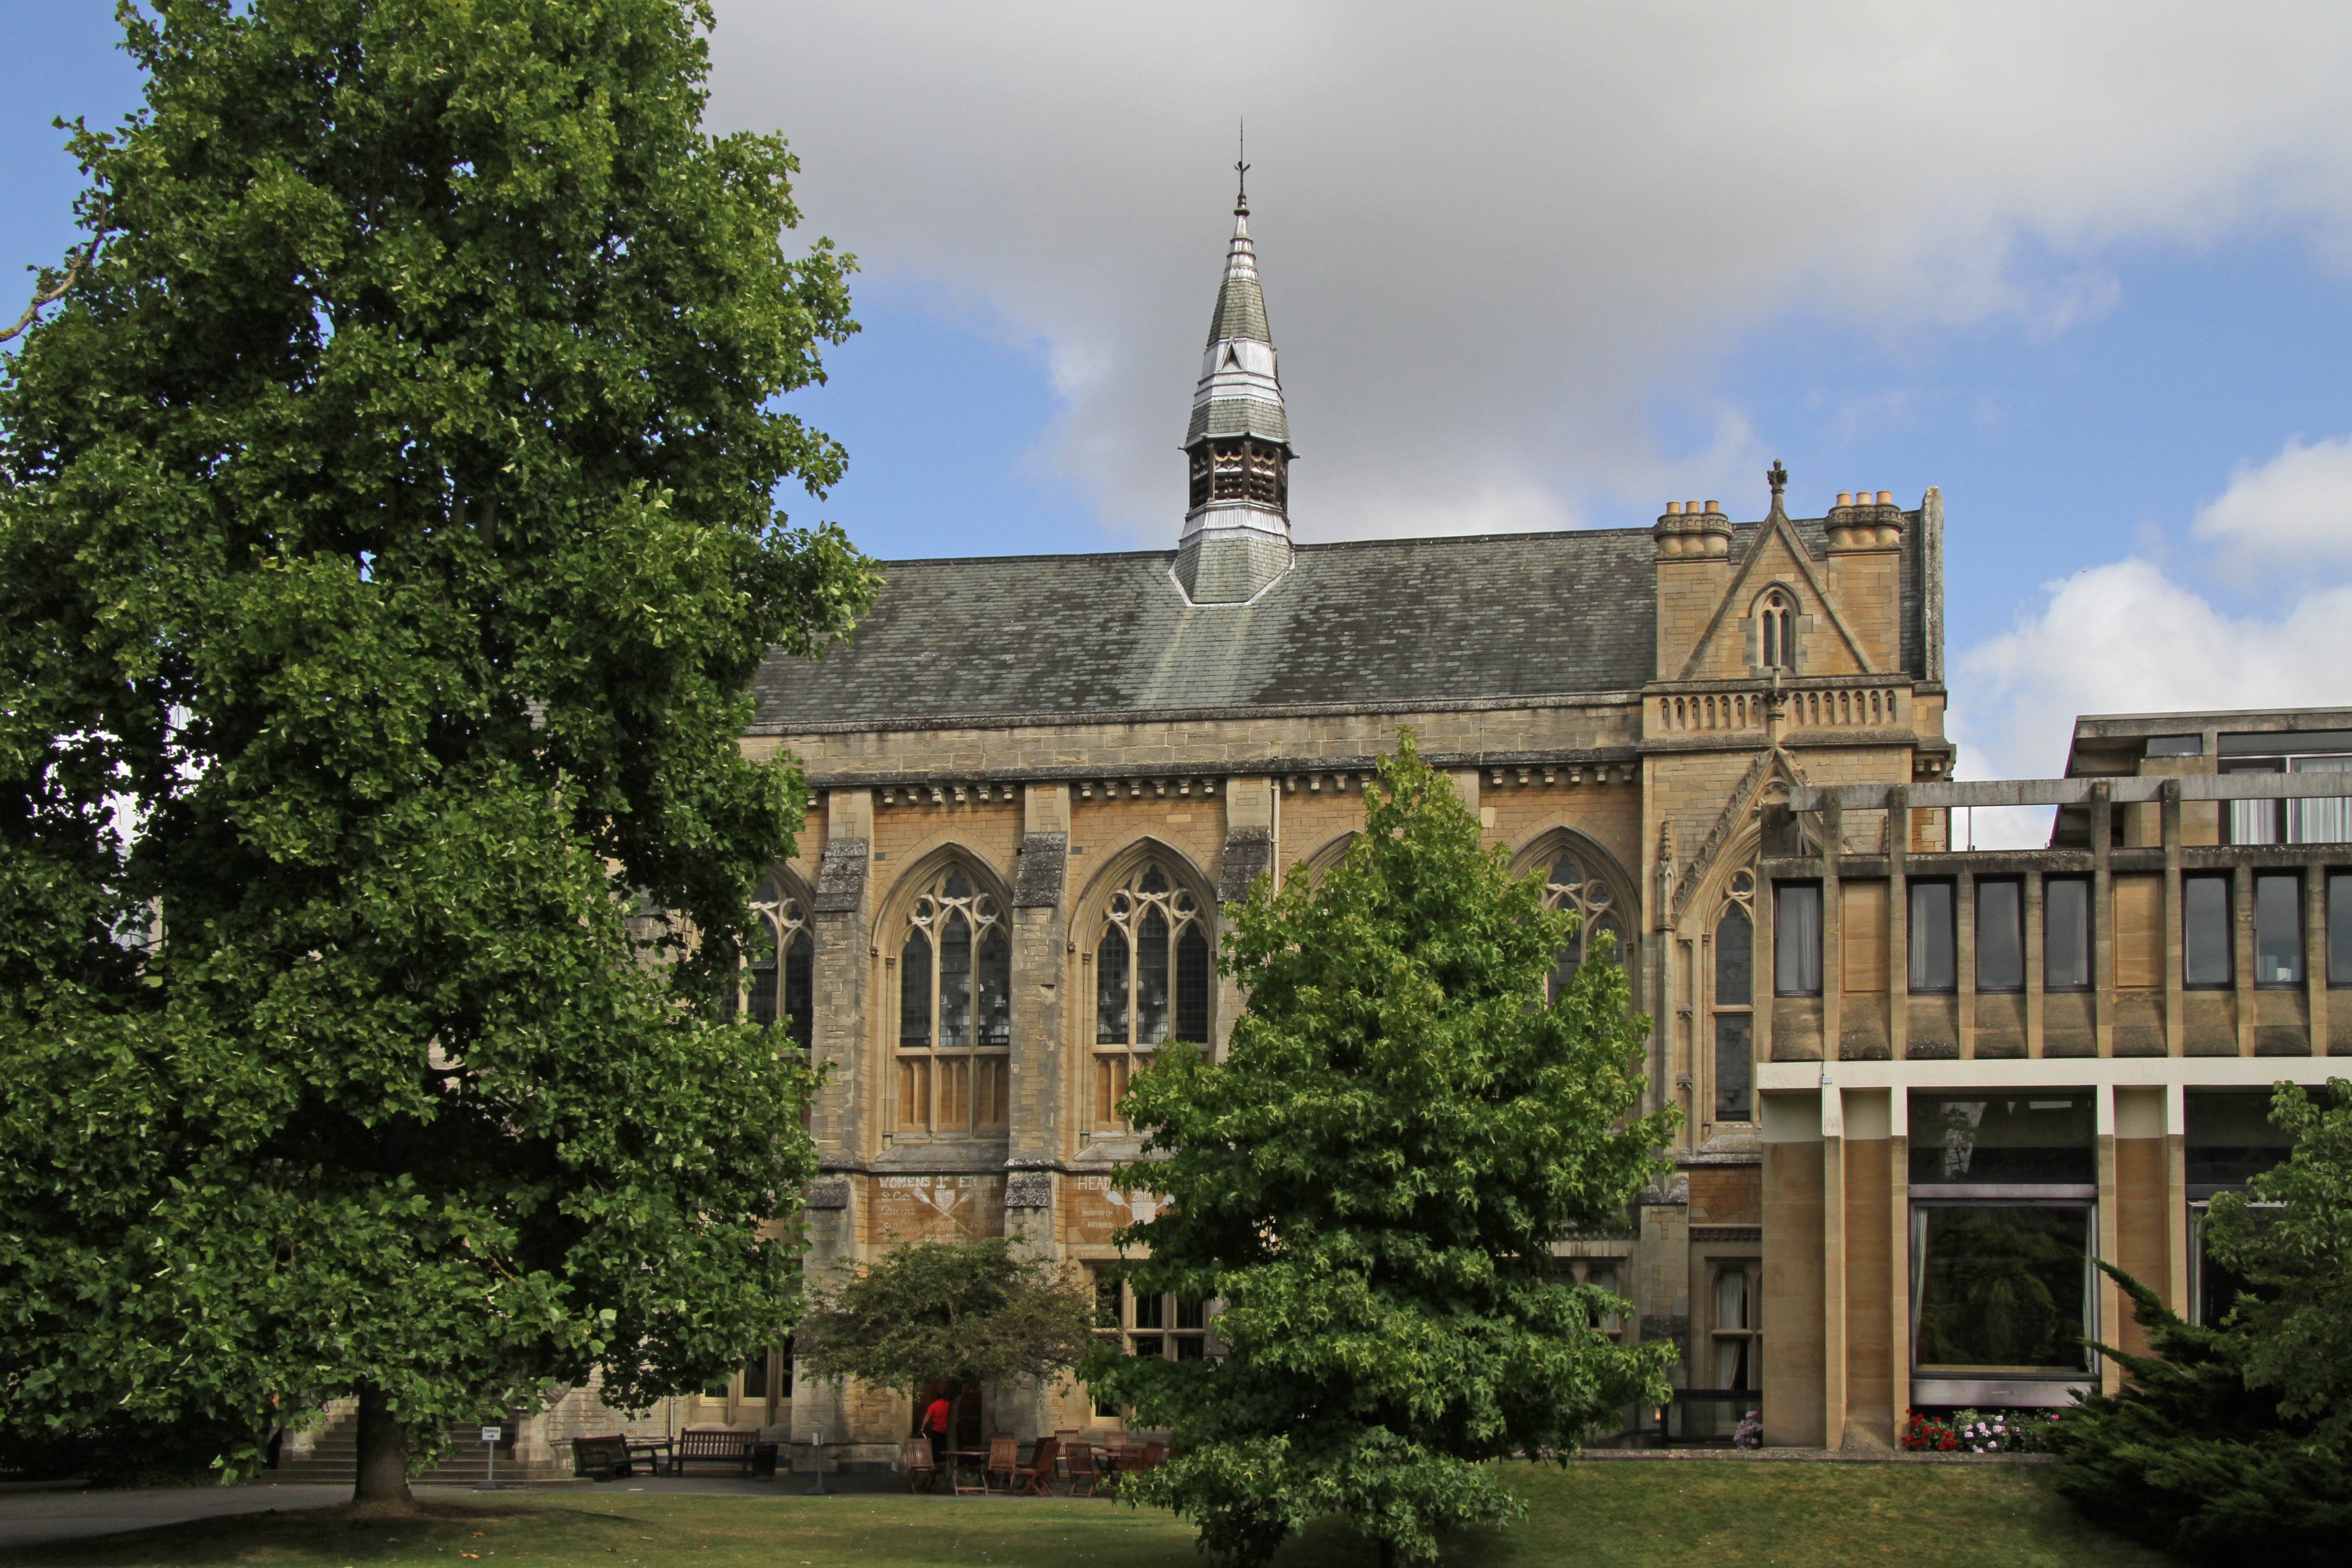
building, chateau, church, chapel, place of worship, england, monastery, university, estate, oxford, stately home, balliol college